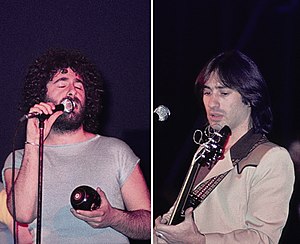
Godley & Creme
Godley & Creme var en engelsk popduo, der startedes via deres brud med rockgruppen 10cc. Kevin Godley og Lol Creme var også musikvideoinstruktører, og de har bl.a. instrueret videoer til U2, Peter Gabriel og The Police.